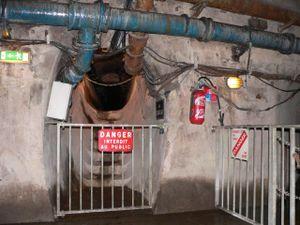
Égoûts de Paris et équipement d'entretien.
L’assainissement est une démarche visant à améliorer la situation sanitaire globale de l'environnement dans ses différents composants. Il comprend la collecte, le traitement et l'évacuation des déchets liquides, des déchets solides et des excréments.